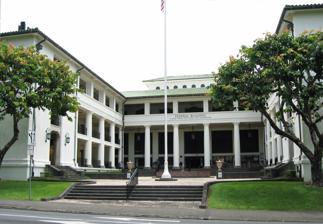
Building: Federal Building, United States Post Office and Courthouse (Hilo, Hawaii)
Country: United States of America
Year built: 1917
Historic Place in Hawaii County, Hawaii United States historic place U.S. Post Office and Office Building U.S. National Register of Historic Places Hilo Federal Building Map showing the location of U.S. Post  Office and Office Building, Hilo Location Hilo, Hawaii Coordinates 19°43′32″N 155°5′20″W / 19.72556°N 155.08889°W / 19.72556; -155.08889 Area 1-acre (0.40 ha) Built 1915 Architect Henry D. Whitfield Louis A. Simon Architectural style Classical Revival NRHP reference No. 74000708 Added to NRHP October 1, 1974 The Federal Building, U.S. Post Office and Courthouse in Hilo, Hawaii is a former courthouse of the United States District Court for the District of Hawaii . Completed in 1917 and expanded in the 1930s, the building was listed in the National Register of Historic Places in 1974. Building history Prior to the annexation of the islands by the United States in 1898, Hilo was a thriving educational and commercial center on Hawaii, the largest of the Hawaiian Islands. Flourishing agricultural enterprises were served by railroads and harbors that facilitated trade with both the continental United States and East Asia. Postal services in Hilo commenced in 1858. When the Hawaiian Islands became a territory of the United States in 1900, officials wanted to expand postal and court facilities for the second-largest city in the territory. By 1913, the Hilo Board of Trade and the territory's governmental representative secured US$ 200,000 for a federal building. New York architect Henry Whitfield designed the new building in 1915. Whitfield, who was the brother-in-law of Andrew Carnegie , had just completed the design for the Honolulu Carnegie Library . Whitfield designed the building in the Mediterranean Renaissance Revival style, which blends traditional classical architecture with features more suited to a tropical climate. The building was one of the first in Hawaii constructed using reinforced concrete , a technology that was common on the mainland. Construction was completed and the building occupied in 1917. It originally functioned as a courthouse, post office, and custom house. Other tenants included the Immigration Bureau , Agricultural Extension Service , Weather Bureau , and Internal Revenue Service . By the 1930s, tenants required more space and two wings were added to the building between 1936 and 1938. Louis A. Simon , supervising architect of the US Treasury , designed the wings in a style compatible with that of the original building.  The building was added to the National Register of Historic Places listings on the island of Hawaii on October 1, 1974 as site 74000708.  In 1978, most postal functions moved to a new location, and the following year the Third Circuit Court vacated the third floor, which was converted into offices. The structure is located on the northern edge of downtown bounded by Waianuenue Avenue, Wailuku Drive, and Kinoole and Kekaulike streets at 154 Waianuenue Avenue ( Route 200 ), 19°43′32″N 155°5′20″W / 19.72556°N 155.08889°W / 19.72556; -155.08889 , on Kalakaua Park square. Across the square is the historic former District Courthouse and Police Station . Architecture Whitfield's design blends classically inspired forms and motifs with features that are suitable for the warm Hawaiian climate. It is particularly noteworthy for its use of reinforced concrete, and it is one of the earliest buildings in the area to be constructed of permanent materials. The reinforced concrete building is covered with painted stucco . The original building was rectangular, and the wing additions extend forward from the facade to form a U-shape. The facade is organized around a central courtyard . The building is three stories in height with a penthouse . Open-air loggias divided into three distinct levels face the courtyard and provide occupants with pleasant views and circulating air currents. The loggias also function as exterior corridors and provide primary circulation for occupants. One of the building's most appealing features is a two-story colonnade supported by monumental Tuscan columns . The colonnade faces the courtyard and supports the loggia on the first and second stories, while simple, square piers support the third-level loggia. Wrought-iron balusters are located on the first and second floors on portions of the colonnade. Decorative elements within the courtyard, including colorful mosaic tiles and urns, emphasize the Mediterranean Renaissance Revival style of the building, which blends classical and exotic motifs. Wrought-iron light fixtures are located on the building, and a wrought-iron grille with a gilded eagle tops the entrance to the postal lobby. The exterior is divided into horizontal zones by water tables and stringcourses , a feature common to Renaissance Revival architecture. Classically inspired limestone surrounds highlight prominent features, such as windows and entrances, on the wings. Another colonnade (now enclosed with operable windows) is located on the rear. The penthouse contains a clerestory band of windows, that admits light into the third story. Five skylights , including one on the penthouse roof, illuminate the interior. The roof is covered with green glazed tiles. The majority of interior spaces open onto the loggias, which provide necessary air circulation. The original postal service spaces on the first level contain gray-veined, white marble floors. Walls and ceilings are covered with painted plaster. Changes to the interior integrated new technology and accommodated changing uses of the building. Elevators have been added over time, including the island's first passenger elevator in 1950. After the courts vacated the building in 1978, the courtroom was transformed into office space. Total floor area is 50,346 square feet (4,677.3 m 2 ). Although landscaping was designed as part of initial construction, much of the plan was not executed until the wings were built. The grounds are lushly planted with numerous native plants with retaining walls of indigenous lava stone. On Memorial Day in 1922, the American Legion planted 17 royal palms along Kekaulike Street to commemorate Hawaiian citizens who died in World War I . Historical picture from the General Services Administration Significant events 1898: United States annexes Hawaii 1915-1917: Federal Building, U.S. Post Office and Courthouse constructed 1936-1938: Three-story wings constructed 1974: Building listed in the National Register of Historic Places 1978: Main post office vacates building 1979: Third Circuit Court vacates building See also List of United States post offices References